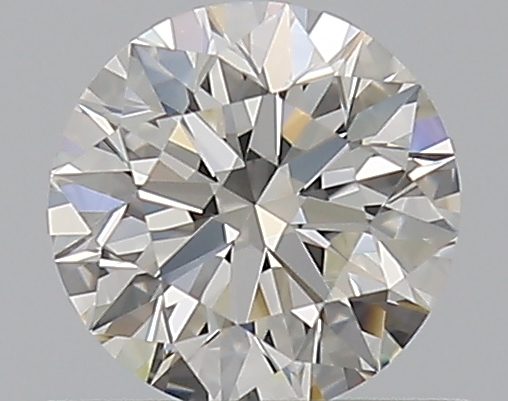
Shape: round
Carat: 0.53
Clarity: VVS2
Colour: I
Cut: EX
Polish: EX
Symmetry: EX
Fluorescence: F
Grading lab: GIA
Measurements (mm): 5.13 x 5.17 x 3.23